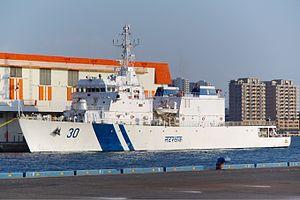
La classe Vishwast est une série de trois patrouilleurs construite au chantier naval de Goa pour la Garde côtière indienne.